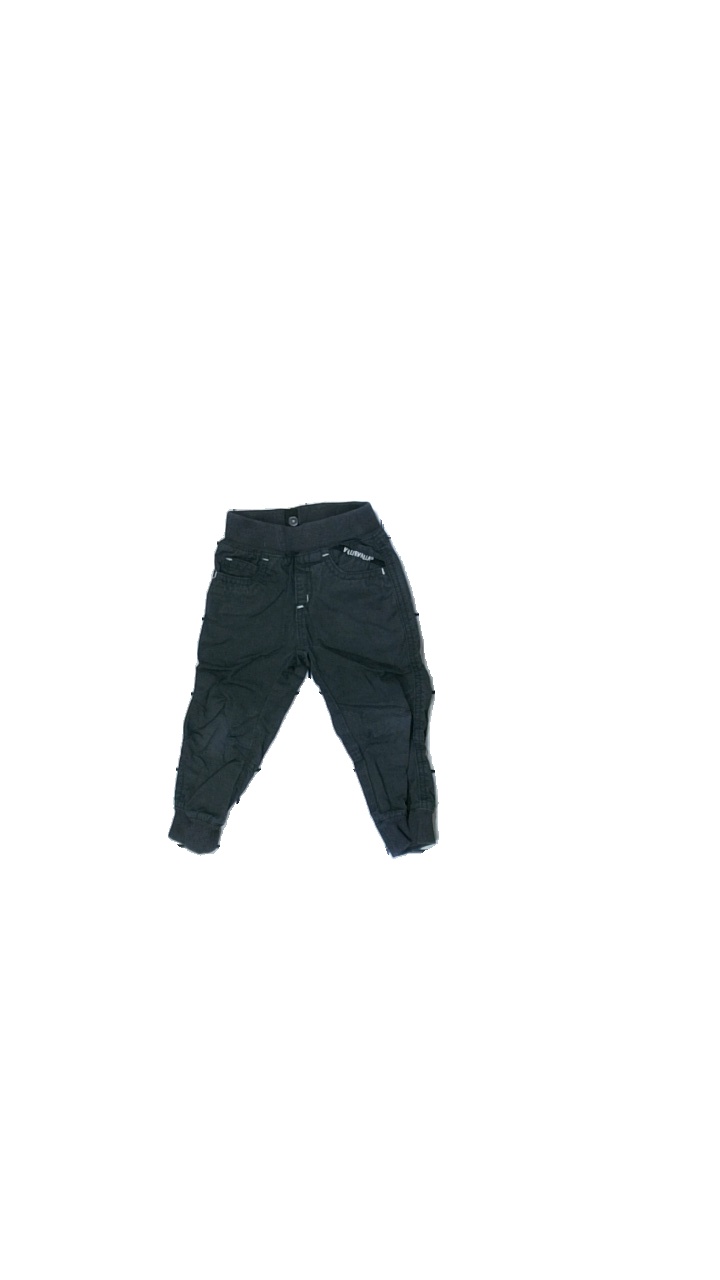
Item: Trousers (Children)
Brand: Viller Valla
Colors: Grey
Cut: Regular
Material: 100% Cott
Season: All
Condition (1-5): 5
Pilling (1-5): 5
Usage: Reuse
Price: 50-100